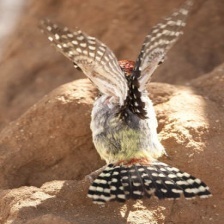
Species: D-ARNAUDS BARBET
Scientific name: TRACHYPHONUS DARNAUDII